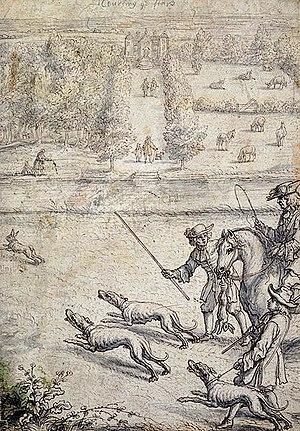
La chasse à vue au lièvre consiste en la poursuite d'un lièvre par des lévriers greyhound et autres lévriers, qui le chassent à vue, et non à l'odeur. Il s'agit d'un sport de compétition, dans lequel les chiens sont évalués selon leur habileté à courir et à dépasser et atteindre le lièvre, plutôt qu'une forme de chasse visant la capture. Les règles connaissent un certain nombre de variations à travers le monde. Les courses officieuses peuvent constituer une véritable forme de chasse. Elles visent souvent à tuer des proies ou de la vermine, surtout pour la nourriture, et parfois comme forme de pari.
Le lévrier est un chien longiligne, aux longues pattes fines, au corps souple et léger, très musclé, tendineux, bâti pour la course. Actuellement, il existe 13 races classées dans le groupe 10 et 5 races réparties dans le groupe 5 de la nomenclature officielle établie par la Fédération cynologique internationale.